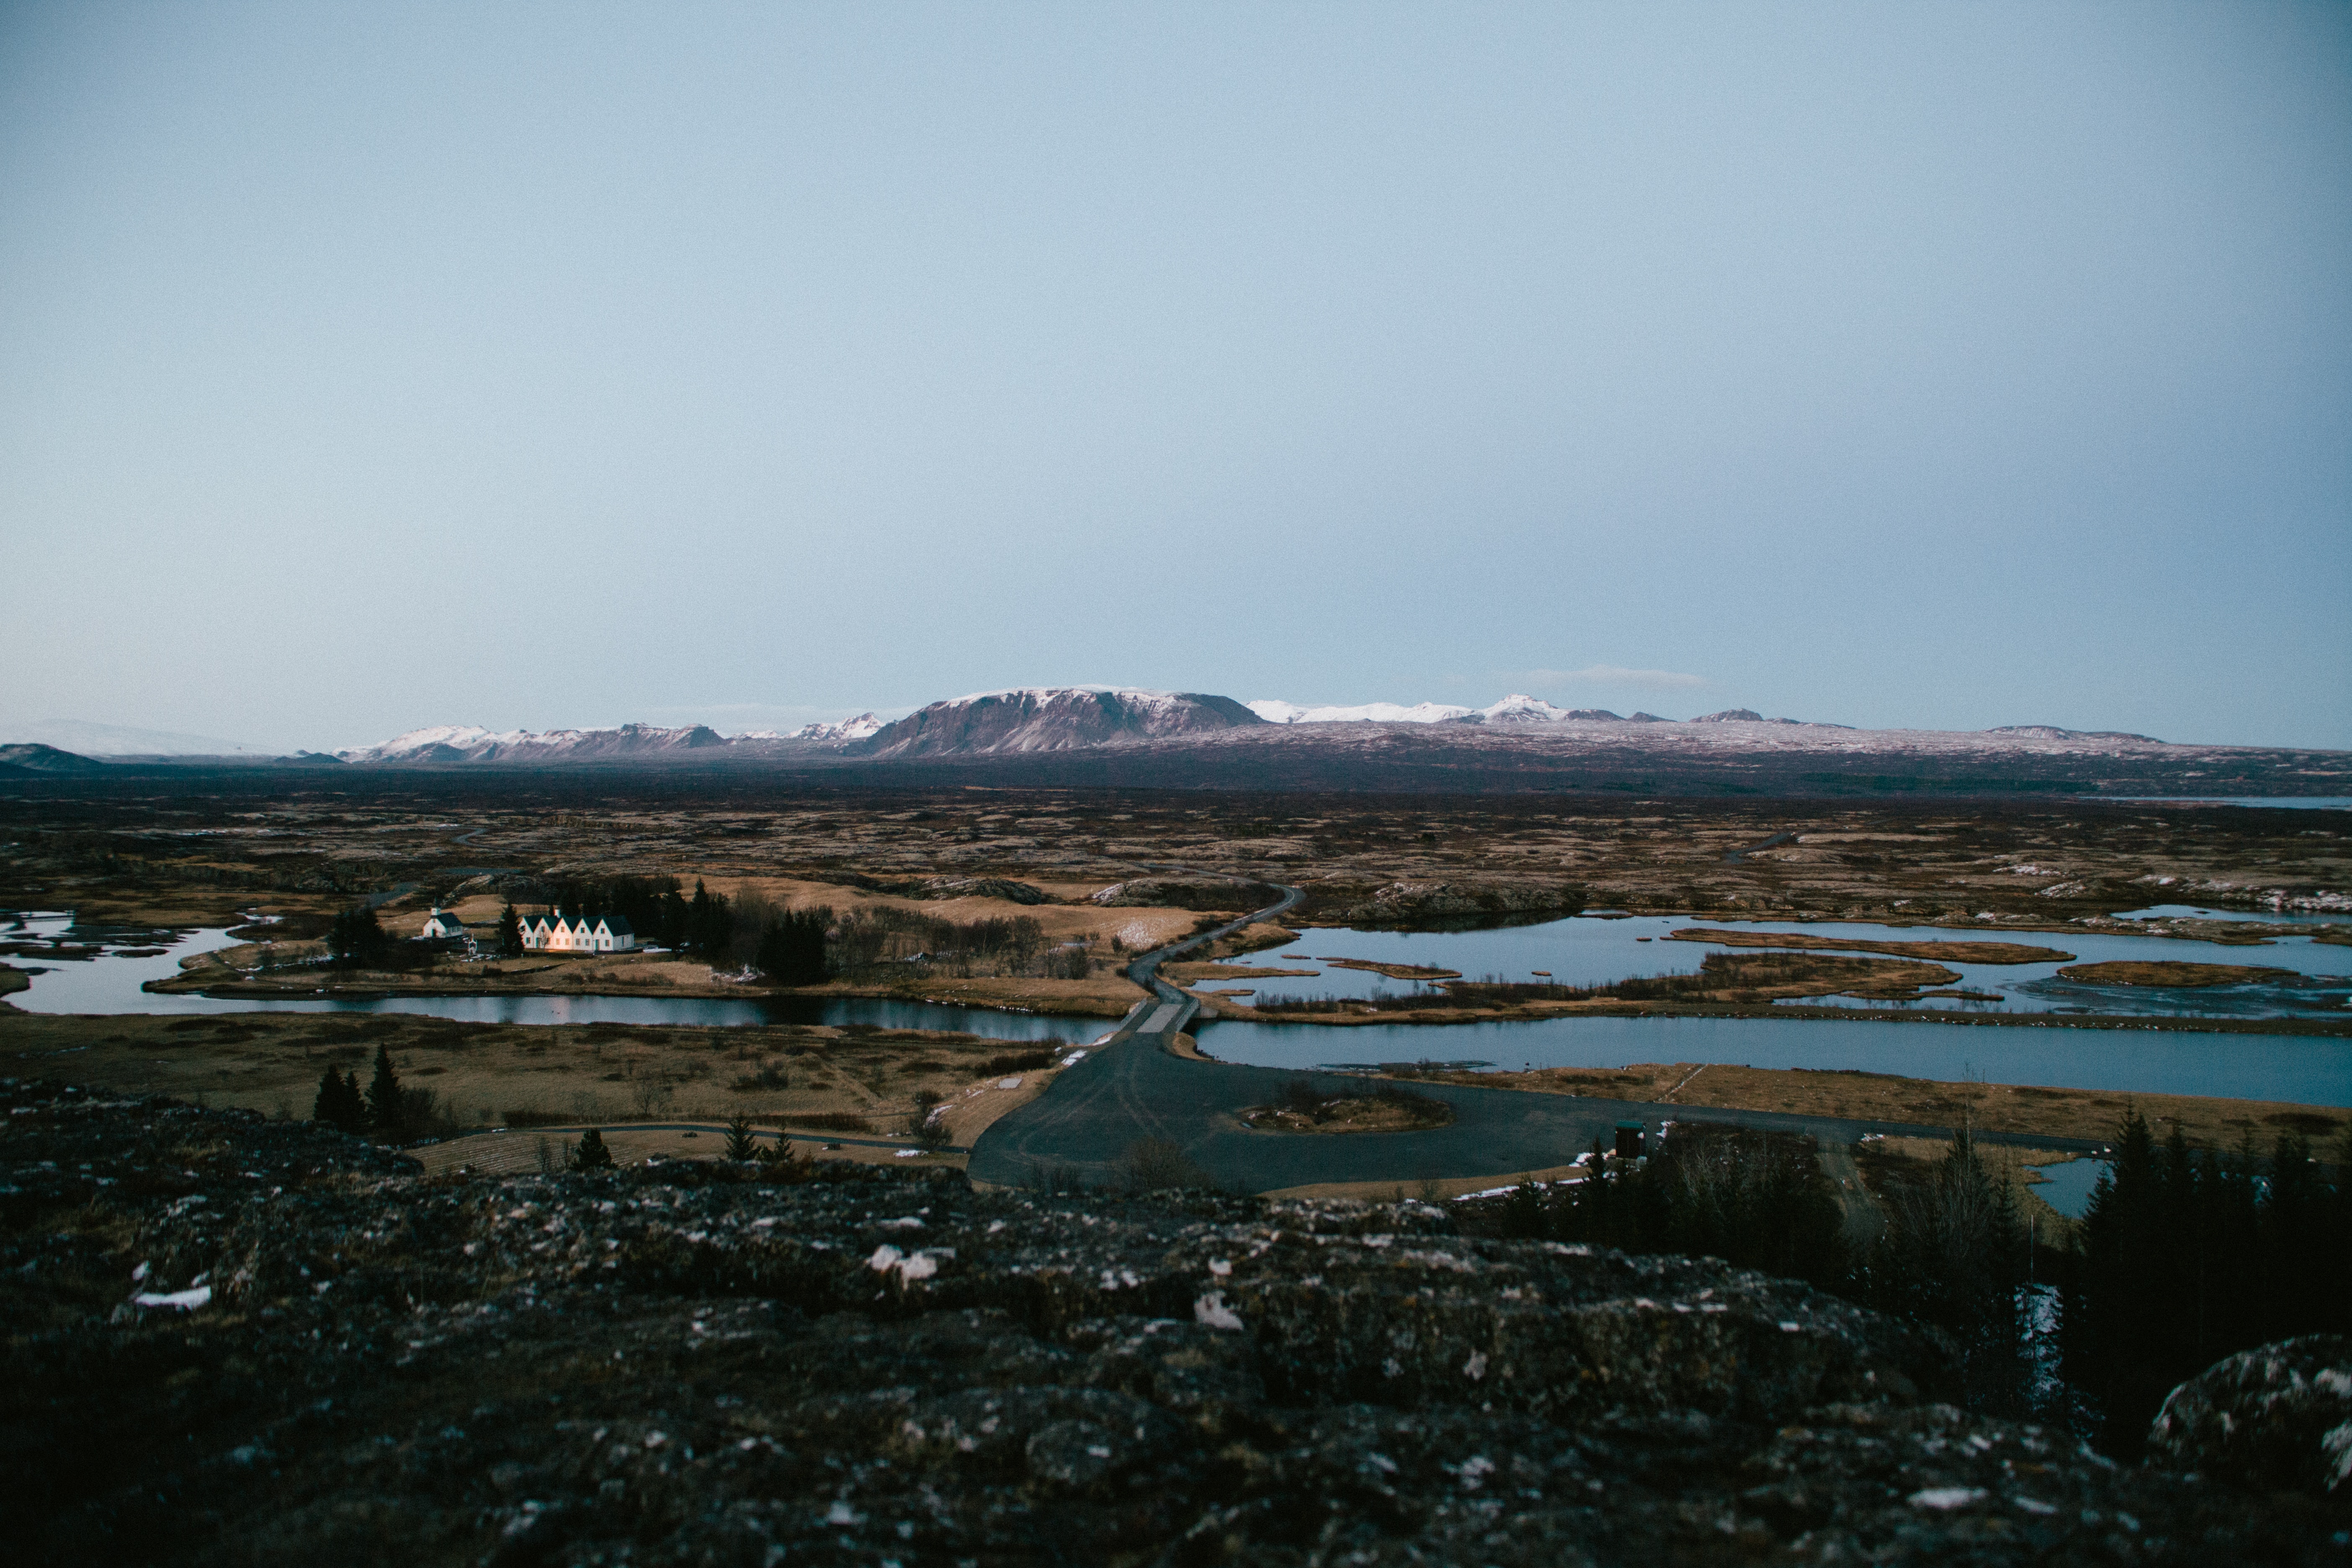
sky, water, water resources, natural environment, sea, winter, horizon, highland, ocean, river, ice, cloud, coast, landscape, hill, mountain, lake, inlet, bay, loch, reflection, snow, fell, plain, city, coastal and oceanic landforms, tundra, estuary, beach, lagoon, fjord, wetland, tide pool